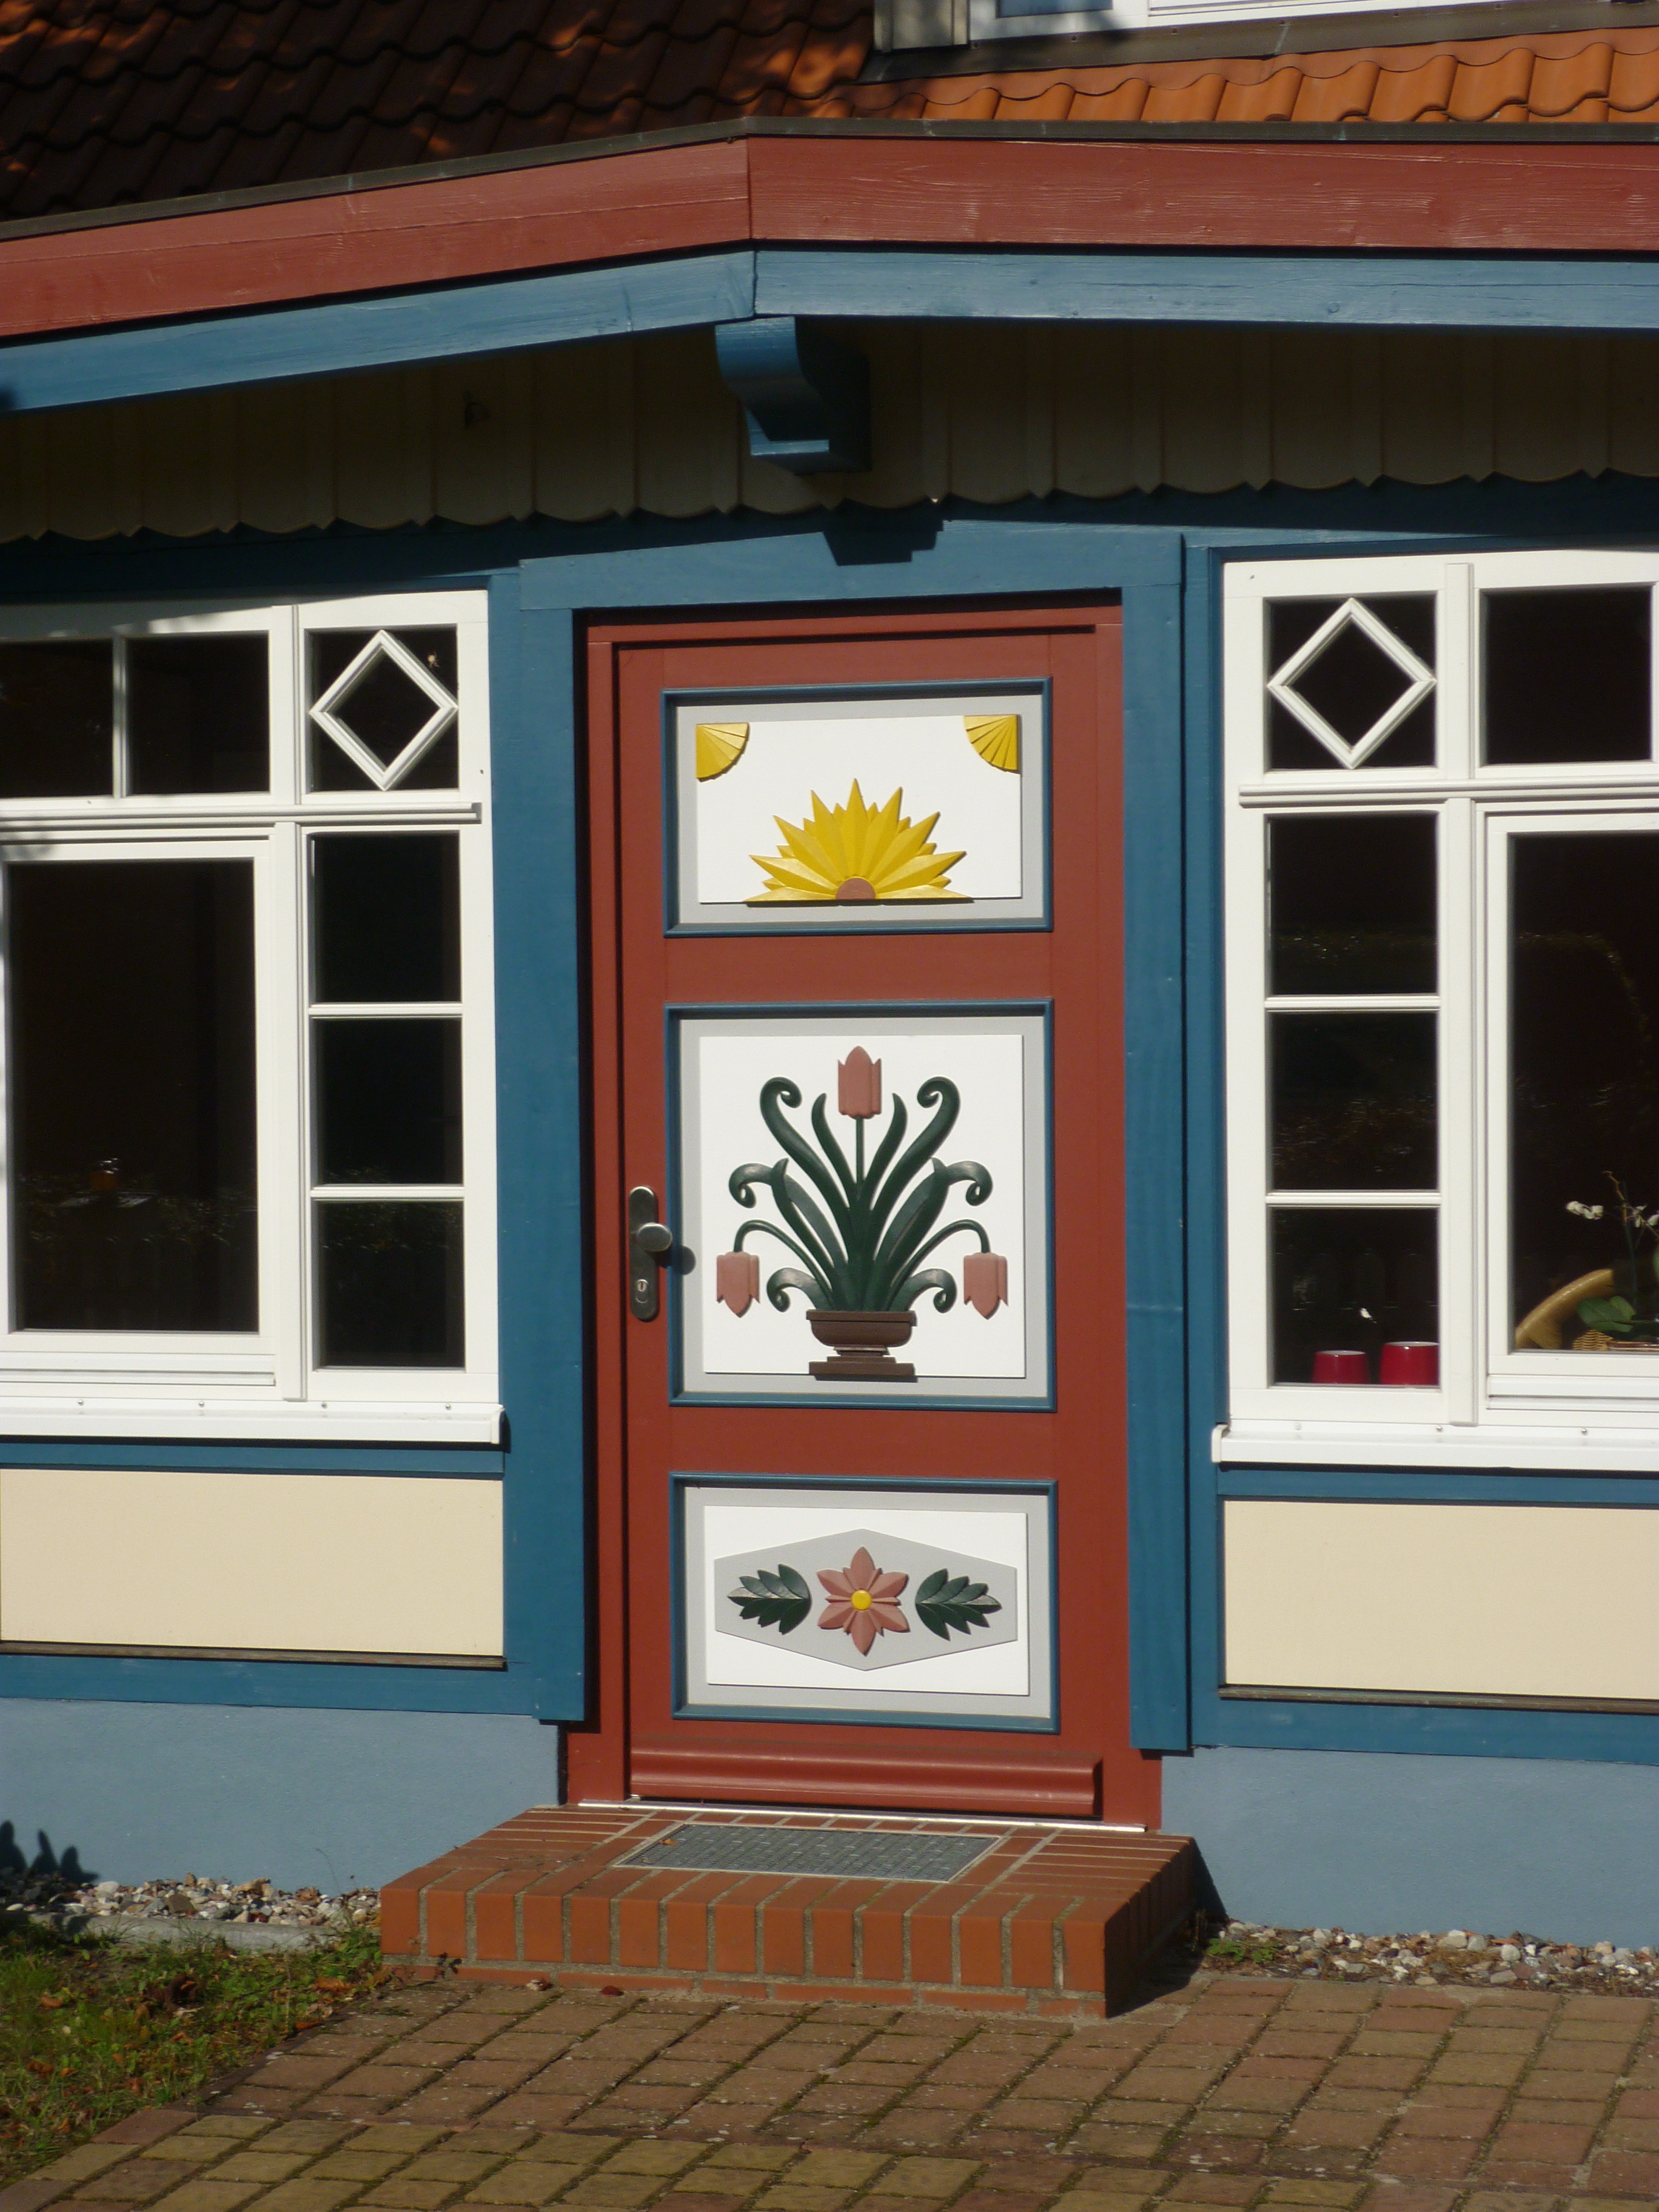
wood, house, window, home, red, color, facade, blue, door, decor, interior design, art, carving, input, zingst, window covering, outdoor structure